USAAF Boeing B-17 crash on North Barrule

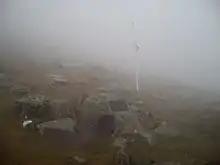
The memorial plaque at the crash site, seen in similar weather to that prevailing at the time of the accident

A memorial plaque was placed at the crash site in June 1995 by the Maughold Commissioners and the Manx Aviation Preservation Society. The American flag was flown at the memorial on the 69th anniversary of the accident.